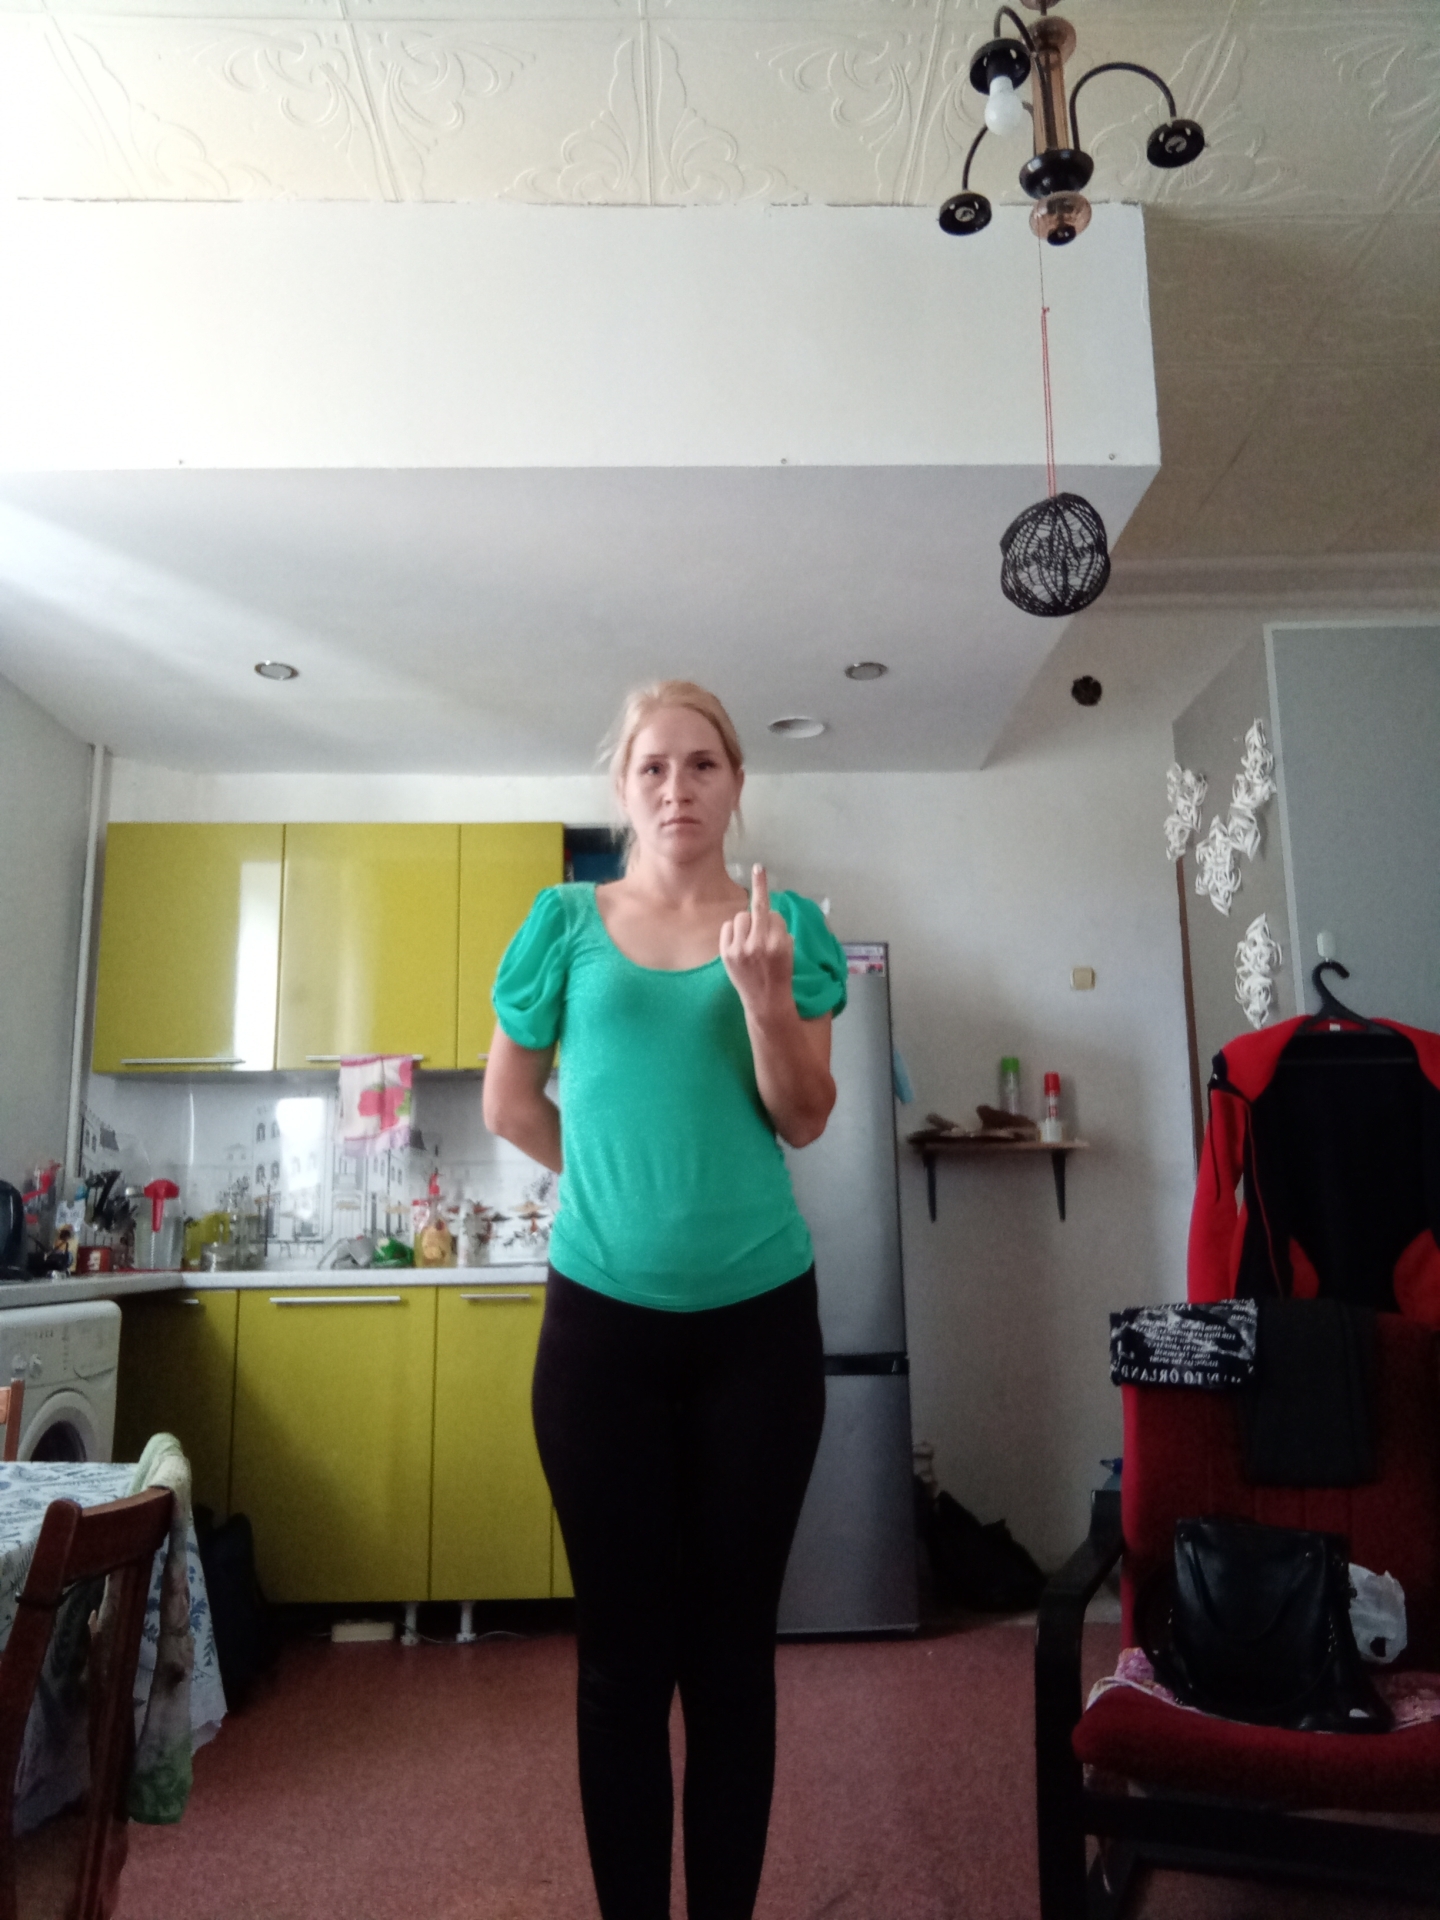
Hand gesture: middle_finger